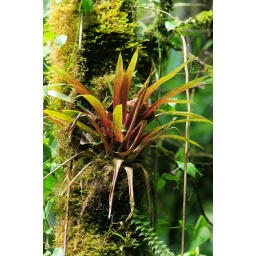
Epifites in cloud forest